Habung

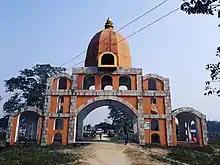
The entrance of the temple built in memory of Sukapha who visited Habung in search of agricultural land in the 13th century.

Habung is a historical region in present-day Lakhimpur district of Assam, India, although Tai-ahom claim it to be a part of present-day Dhemaji district. As per epigrahic records, Habung (Ha-vrnga-Vishaya) was a vishaya or province where Brahmins were settled by Ratna Pala of the Pala dynasty of Kamarupa in the 10th century.